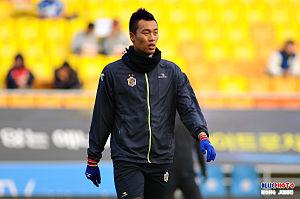
Kim Shin-wook est un footballeur sud-coréen né le 14 avril 1988 à Gwacheon. Il évolue au poste d'attaquant au Shanghai Shenhua.